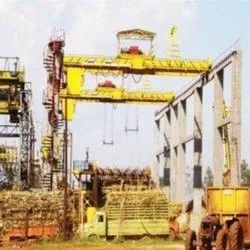
Label: Cane_Unloader_Trolley